Tutuila

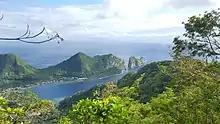
Vatia and Pola Island

The island has six terrestrial and three marine ecosystems. There are two protected areas in the island namely, the National Park covering an area of and the Fagatele Bay National Marine Sanctuary of area.